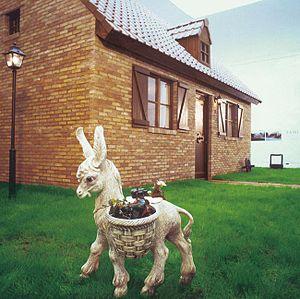
Guillaume Bijl est un artiste belge, créateur d'installations.